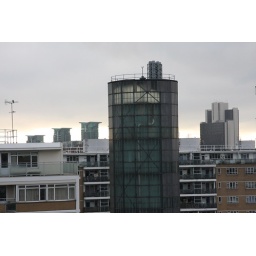
The water tower in Churchill Gardens is Grade 2 Listed.